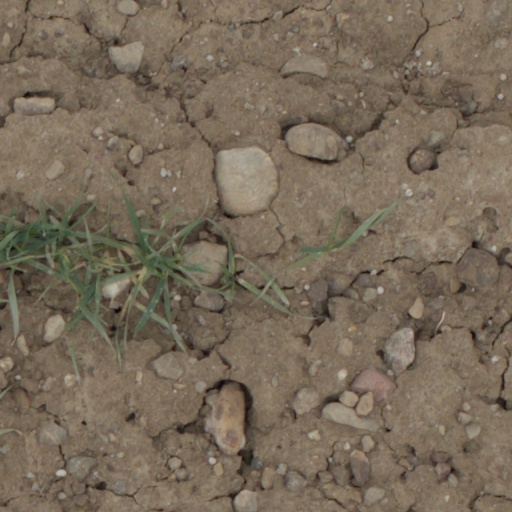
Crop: wheat